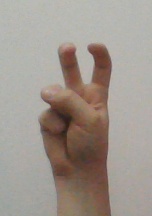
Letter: toot